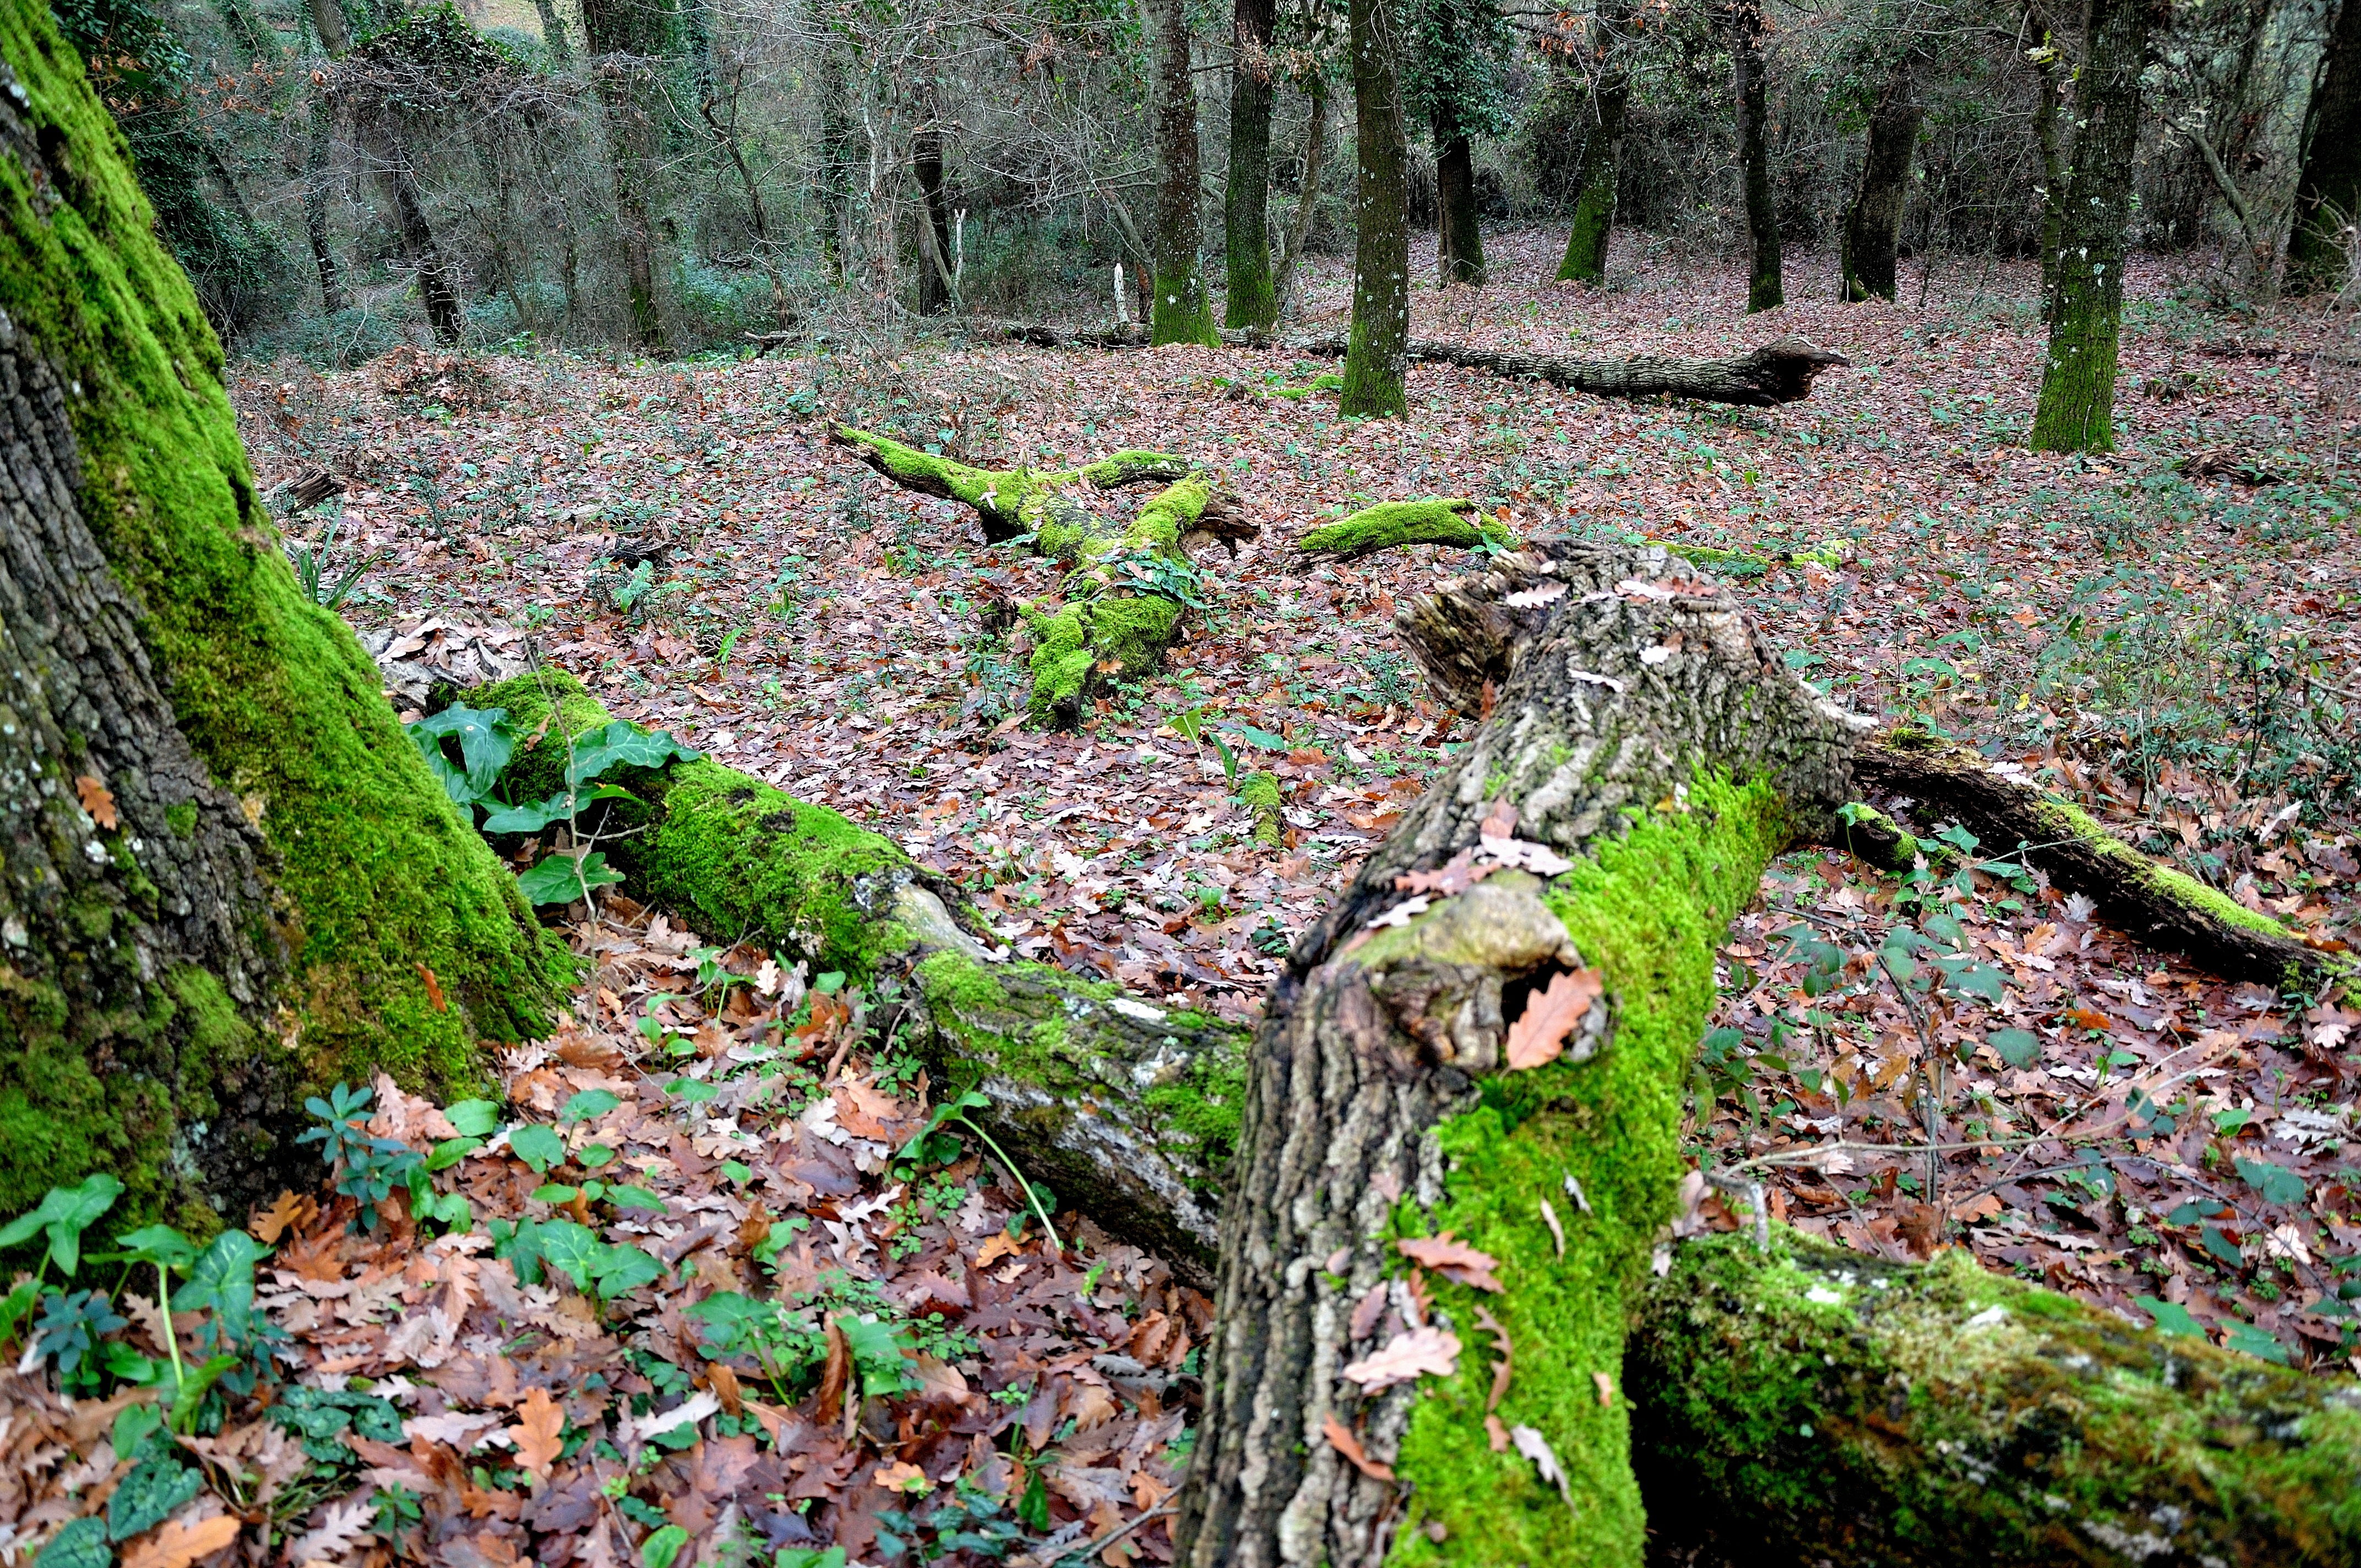
tree, nature, forest, wilderness, plant, trail, leaf, flower, trunk, moss, wildlife, stream, green, jungle, autumn, flora, trees, leaves, vegetation, rainforest, deciduous, wetland, woodland, habitat, ecosystem, dried leaves, biome, old growth forest, natural environment, woody plant